Collegium Polonicum

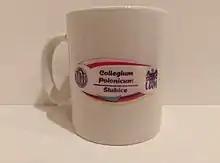
Cup from 2007 with the Collegium Polonicum logo

In 2014, following an initiative of the Collegium Polonicum's administrative director Krzysztof Wojciechowski, the municipality of Słubice erected a Monument to Wikipedia on Frankfurt Square (Plac Frankfurcki) situated just a few steps away from the Collegium Polonicum. As reason for the promotion of a Wikipedia Monument in this place, Krzysztof Wojciechowski stated that he sees "explicitly in Słubice and Frankfurt the same motive, the same spark as with the Wikipedians": "May this monument remind us that thanks to determination, the desire for knowledge and the overcoming of one's own borders, a better future for the border area, Europe and the entire human race is conceivable."